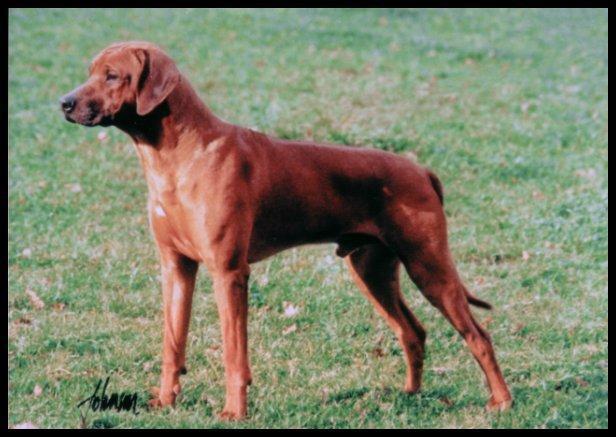
Rhodesian_ridgeback